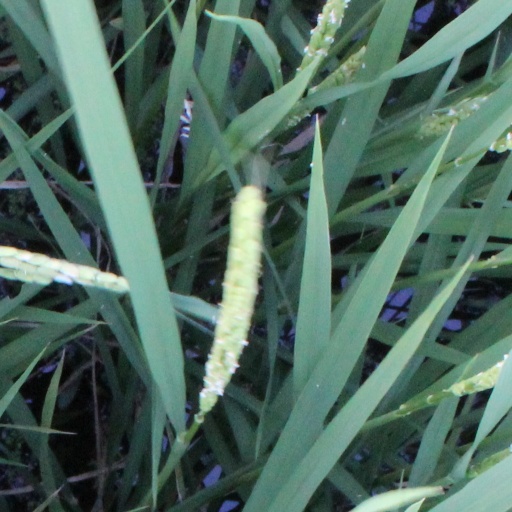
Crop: rice